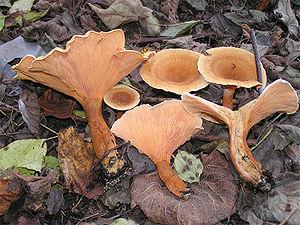
Lepista forme un genre de champignons basidiomycètes de la tribu des Clitocybae dans la famille des Tricholomataceae.
Le Clitocybe inversé est une espèce de champignons basidiomycètes de la famille des Tricholomataceae. C'est un nom générique qui recouvre un continuum de taxons dont la séparation ou non en espèces distinctes n'est pas complètement consensuelle. Il s'agit d'un champignon aux teintes crème pâle à orangé, dont le chapeau prend souvent une forme d'entonnoir à maturité. Il présente de nombreuses variantes morphologiques en fonction de son habitat, du climat et de la saison de fructification. C'est un comestible, mais qui ressemble beaucoup au Clitocybe à bonne odeur, une espèce très toxique, bien que plus rare.